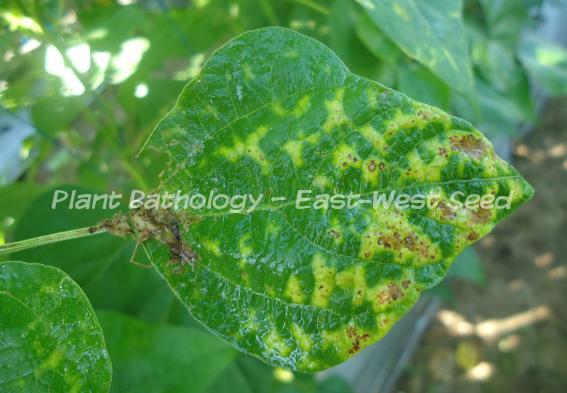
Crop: unknown
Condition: bean_bean_halo_blight